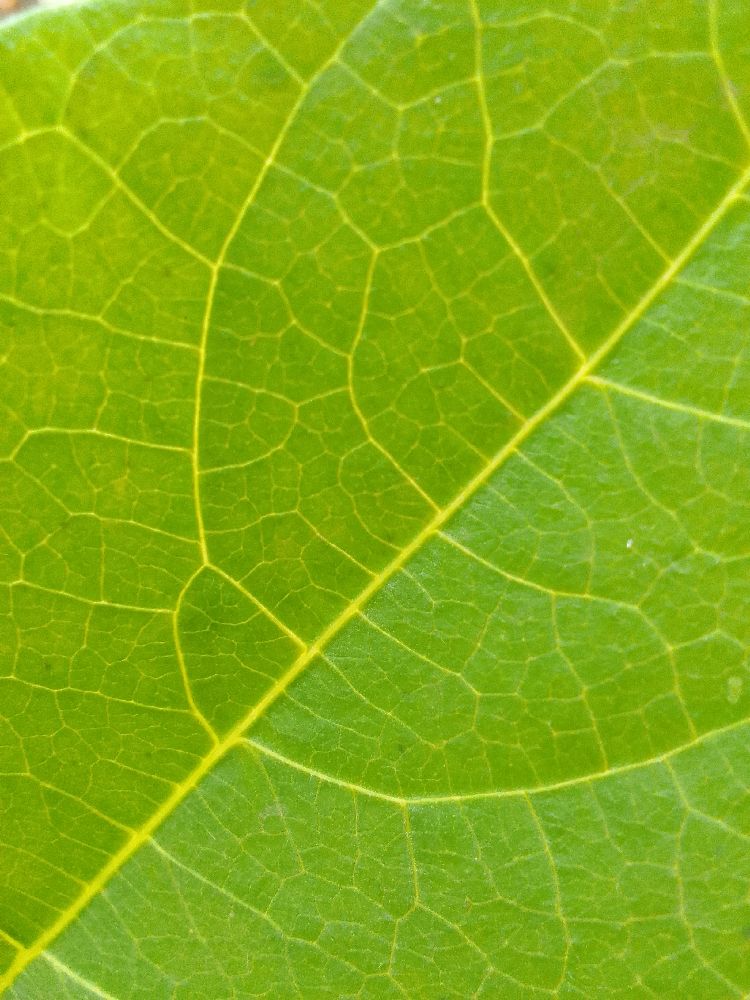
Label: healthy